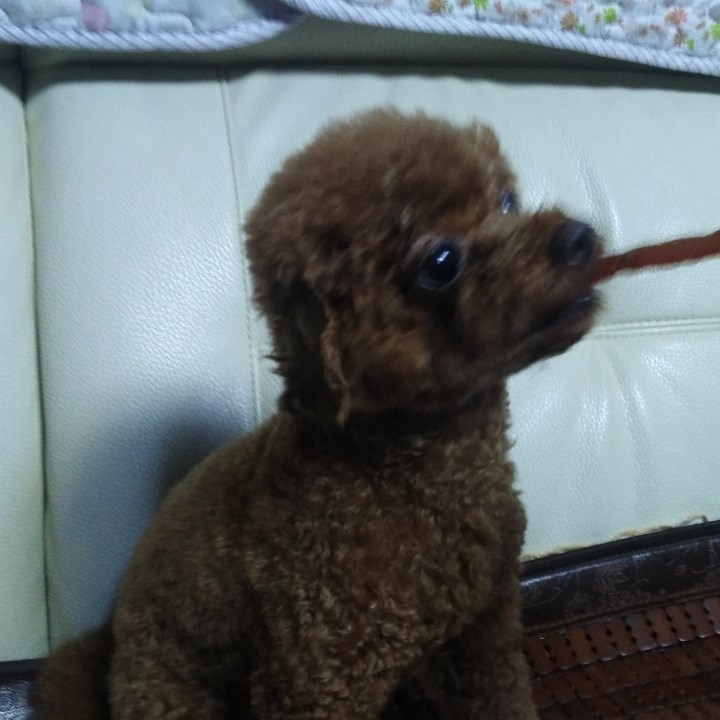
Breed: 2925-n000114-toy_poodle